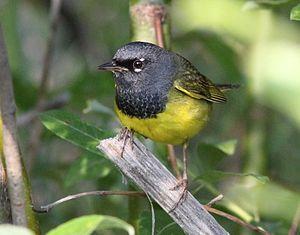
Cette liste des oiseaux au Canada provient de Bird Checklists of the World en date du mois de juillet 2018.